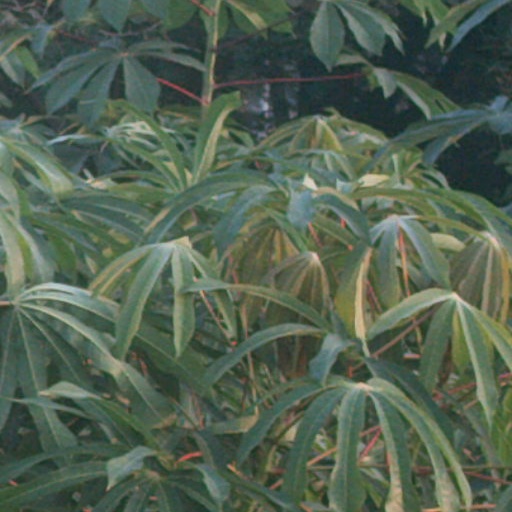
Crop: cassava